Osteopenia

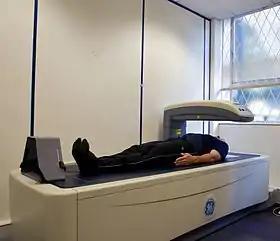
A DXA scanner in use.

The National Osteoporosis Foundation recommends use of central (hip and spine) DXA testing for accurate measure of bone density, emphasizing that peripheral or "screening" scanners should not be used to make clinically meaningful diagnoses and that peripheral and central DXA scans cannot be compared to each other.